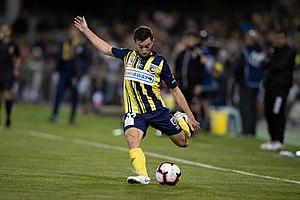
Tommy Oar est un footballeur international australien qui évolue au poste de milieu offensif aux Central Coast Mariners.